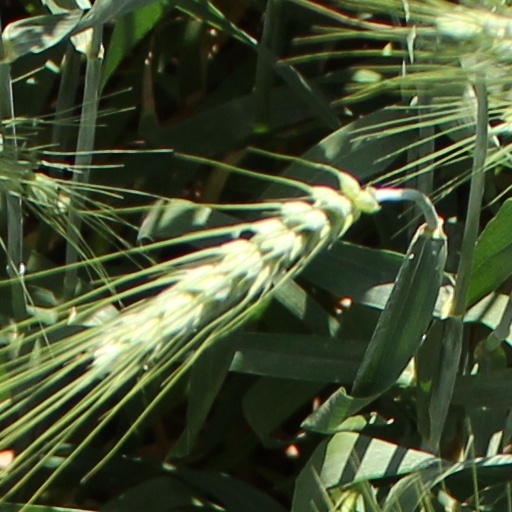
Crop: wheat